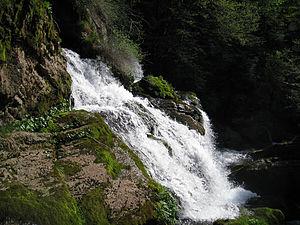
Le Llobregat est le second fleuve de Catalogne par sa longueur.